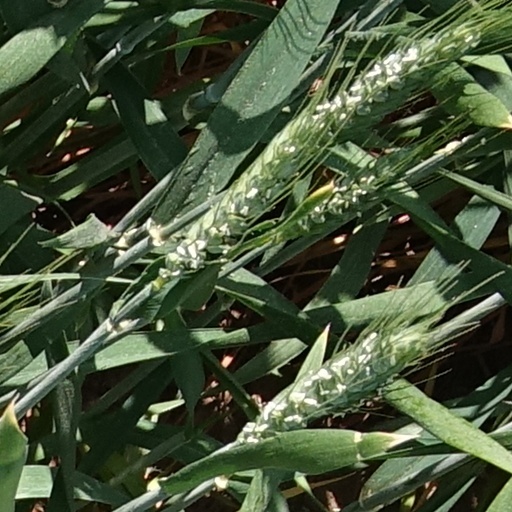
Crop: wheat